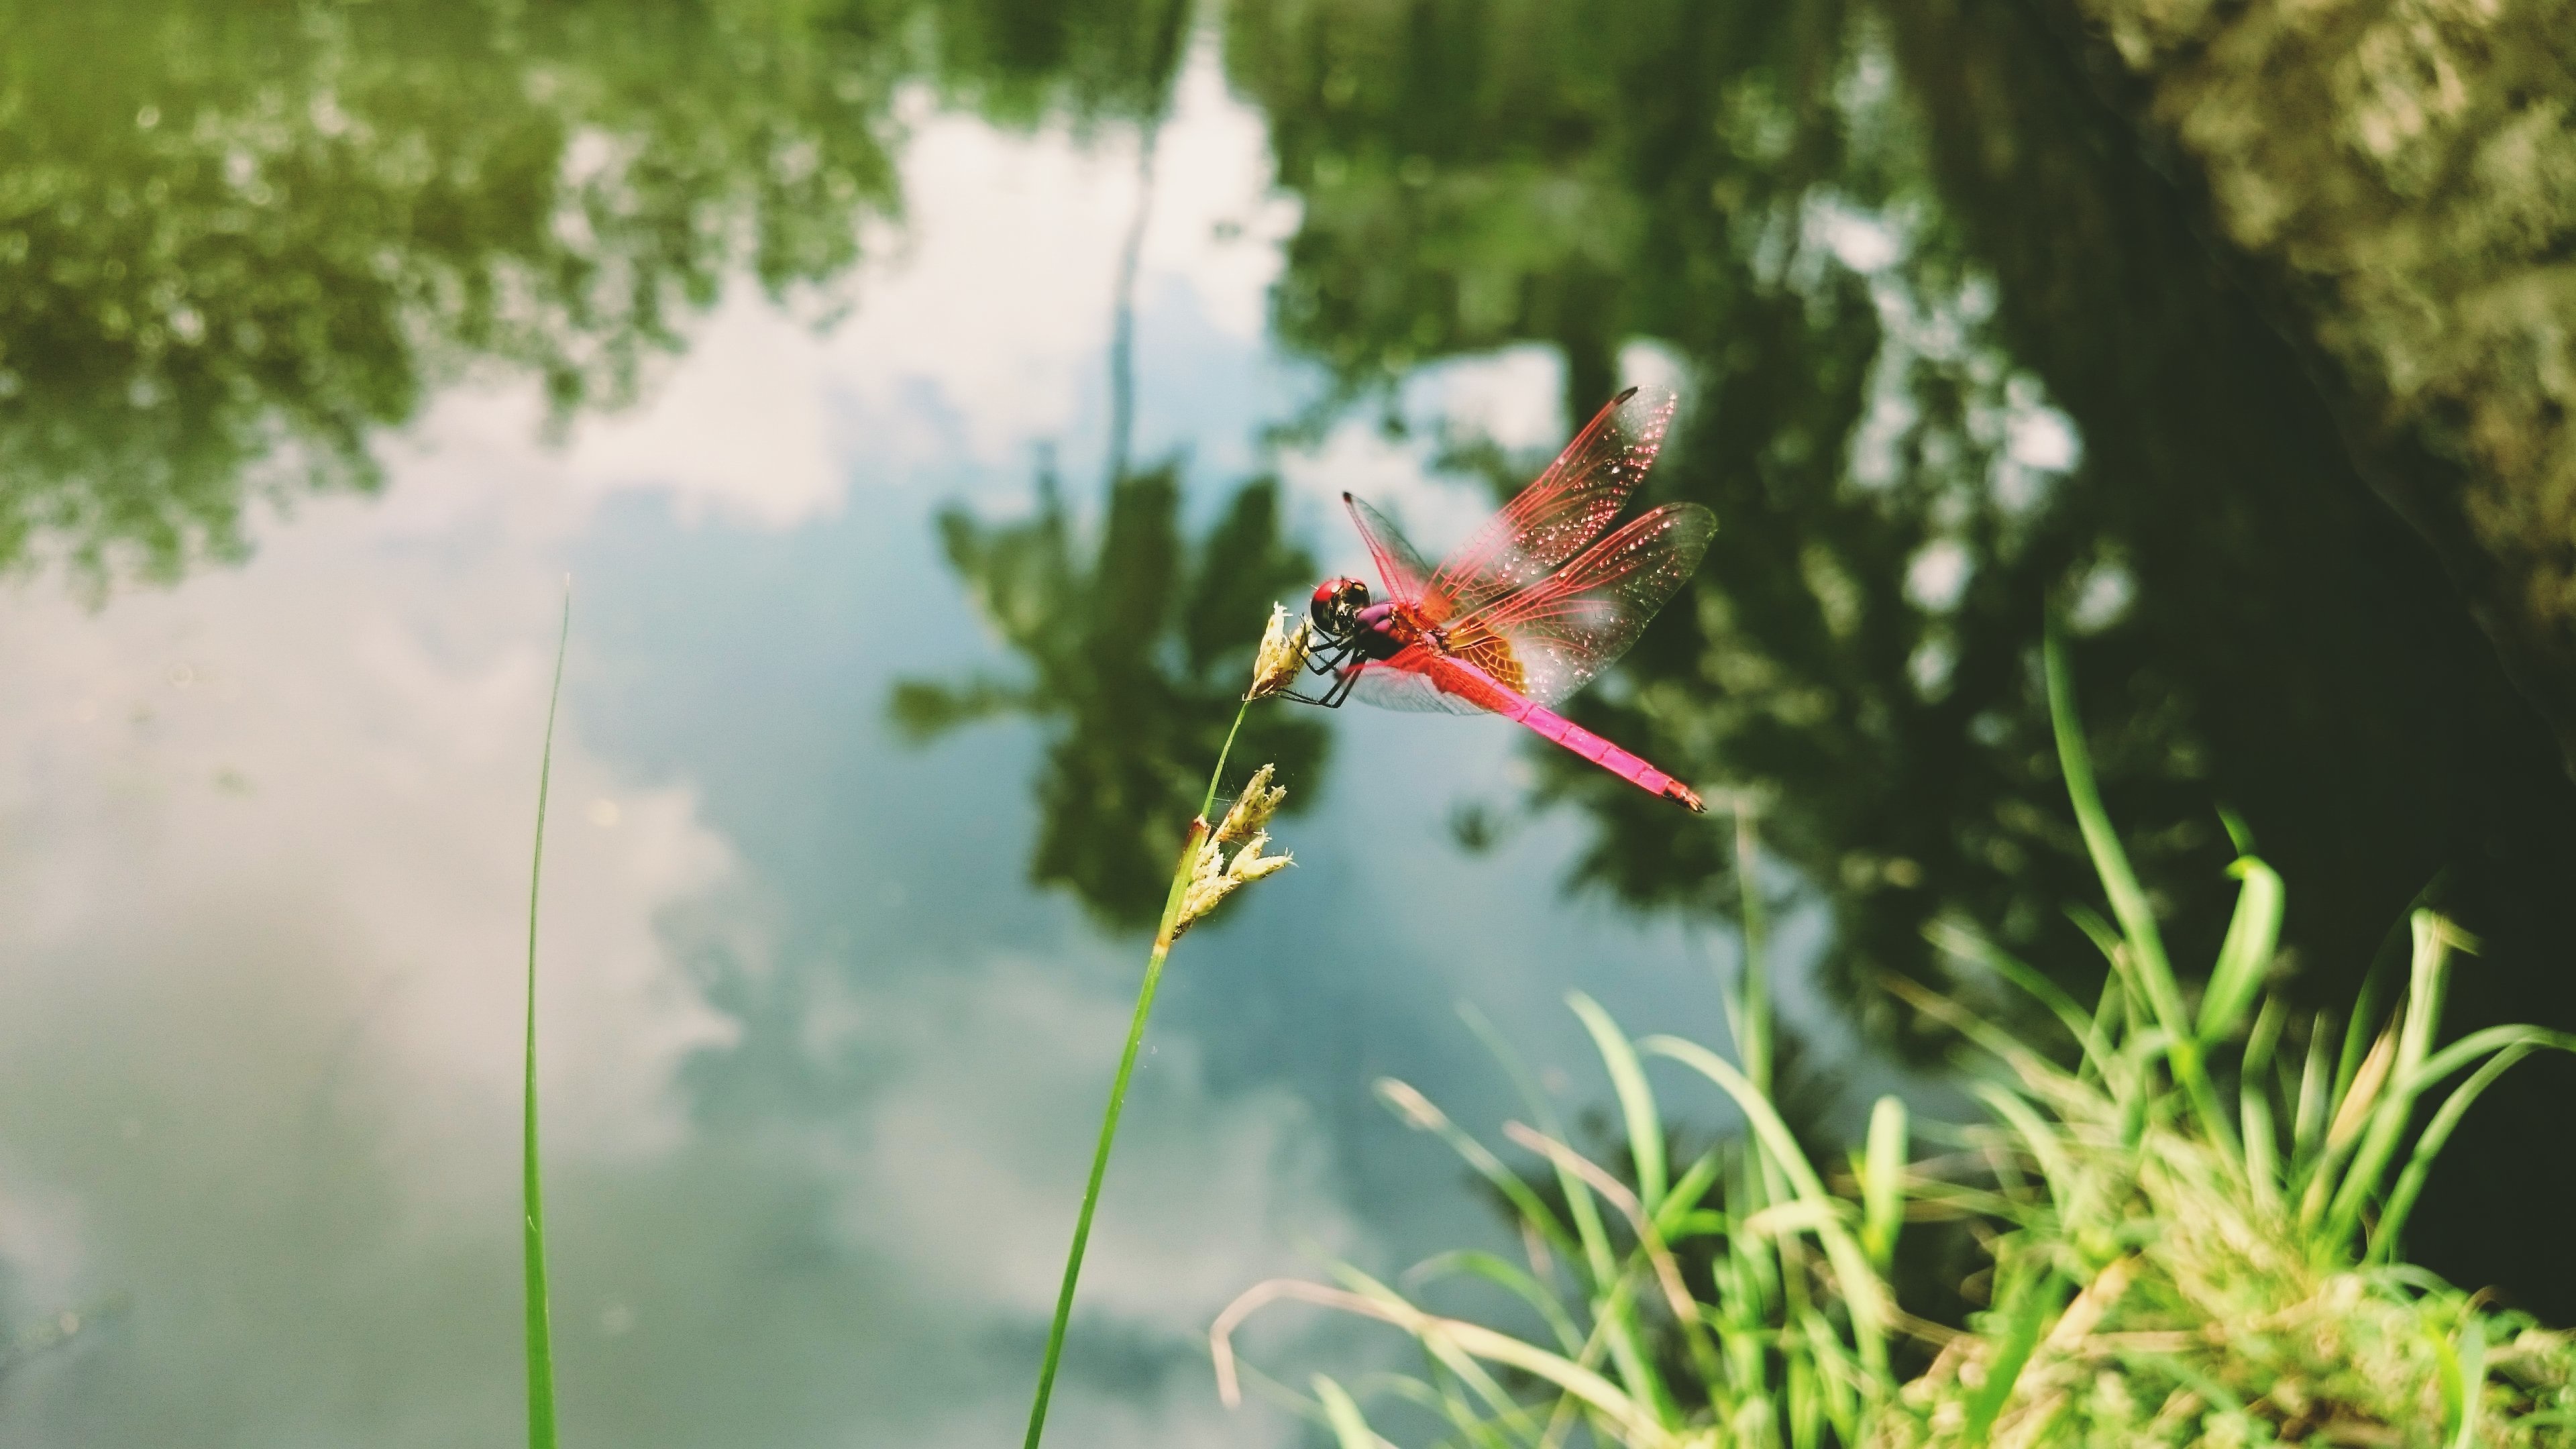
tree, nature, grass, plant, meadow, leaf, flower, wildlife, green, insect, autumn, botany, flora, fauna, plants, invertebrate, dragonfly, macro photography, grass family